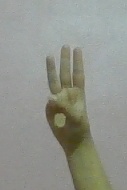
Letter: thaa